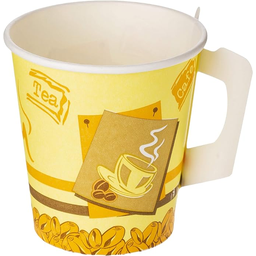
Label: cups